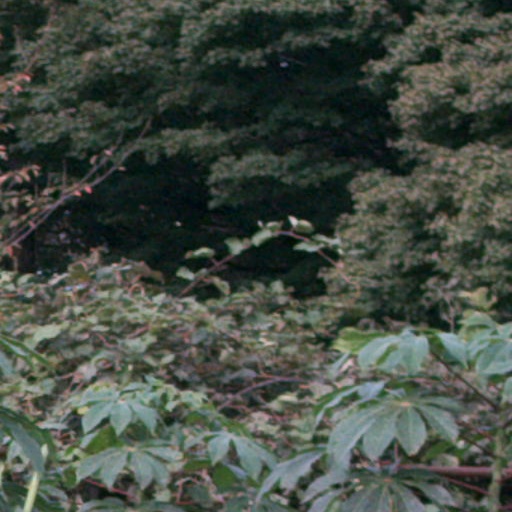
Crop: cassava